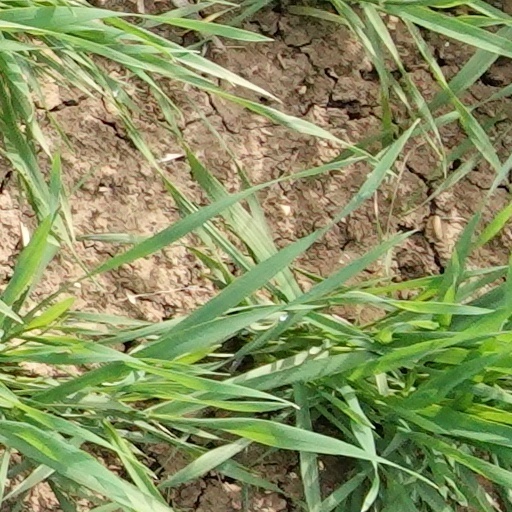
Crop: wheat